2012 VP113

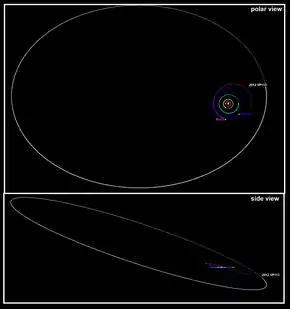
Orbital diagrams of with Pluto and the outer planets as of 2017

It is possibly a member of a hypothesized Hills cloud. It has a perihelion, argument of perihelion, and current position in the sky similar to those of Sedna. In fact, all known Solar System bodies with semi-major axes over and perihelia greater than Neptune's have arguments of perihelion clustered near . This could indicate a similar formation mechanism for these bodies. was the first such object discovered.